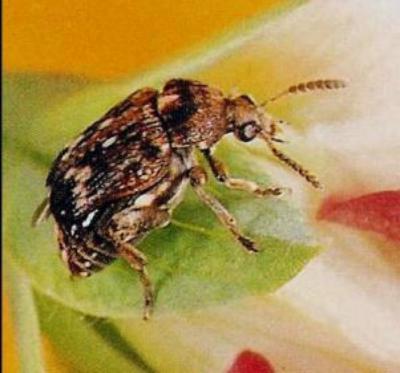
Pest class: pea_weevil